Wellington Street, Perth

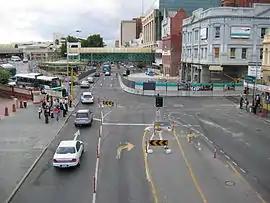
Wellington Street construction work outside the Perth railway station,

Wellington Street is the northernmost of the four primary east-west streets in the central business district of Perth, Western Australia. It is long, stretching from Plain Street in East Perth to Thomas Street in West Perth.